Charles-Félix Cazeau

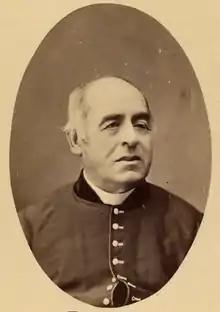

Charles-Félix Cazeau (24 December 1807 – 26 February 1881) was a French Canadian priest and administrator of the Archdiocese of Quebec who was prominently involved in the relief of victims from the Great Irish Famine (1845-1849).